Inauguration of Zuzana Čaputová

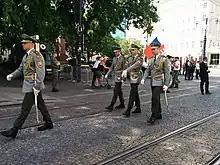
The Honour Guard of the Slovak Armed Forces during the inaugural military ceremony.

Zuzana Čaputová became the commander-in-chief of the Slovak Armed Forces immediately after the inauguration, the military parade was held in front of the Slovak National Theatre at the Hviezdoslav's square led by Chief of the General Staff of the Slovak Armed Forces, Lieutenant General Daniel Zmeko.